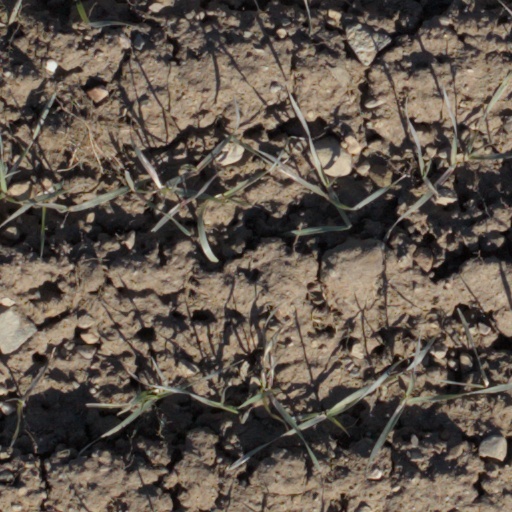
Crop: wheat